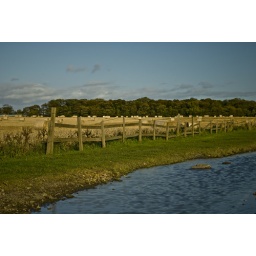
An autumn afternoon view from behind a broken fence of a farmers field in Cleadon.